Palatinate Museum of Natural History

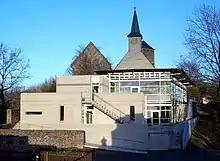
Rear of the GEOSCOPE Prehistoric Museum

In 1998 the GEOSCOPE Prehistoric Museum was opened at Lichtenberg Castle near Kusel. With a floor area of 400 square metres, the museum offers an insight into the Rotliegendes period about 290 million years ago. At that time the southern and northern continental plates collided in this region, producing the Variscan mountains, and a moist-warm tropical climate prevailed. Another major subject in the exhibition area is mining in the North Palatine Uplands with special coverage of the living and working conditions of the miners. Mineral deposits, including copper and mercury-bearing ores, have been mined here from Celtic and Roman times right up to the start of the 20th century.